Shelley Berman

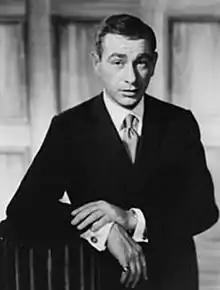
Berman in the 1960s

Sheldon Leonard Berman (February 3, 1925 – September 1, 2017) was an American comedian, actor, writer, teacher, and lecturer.